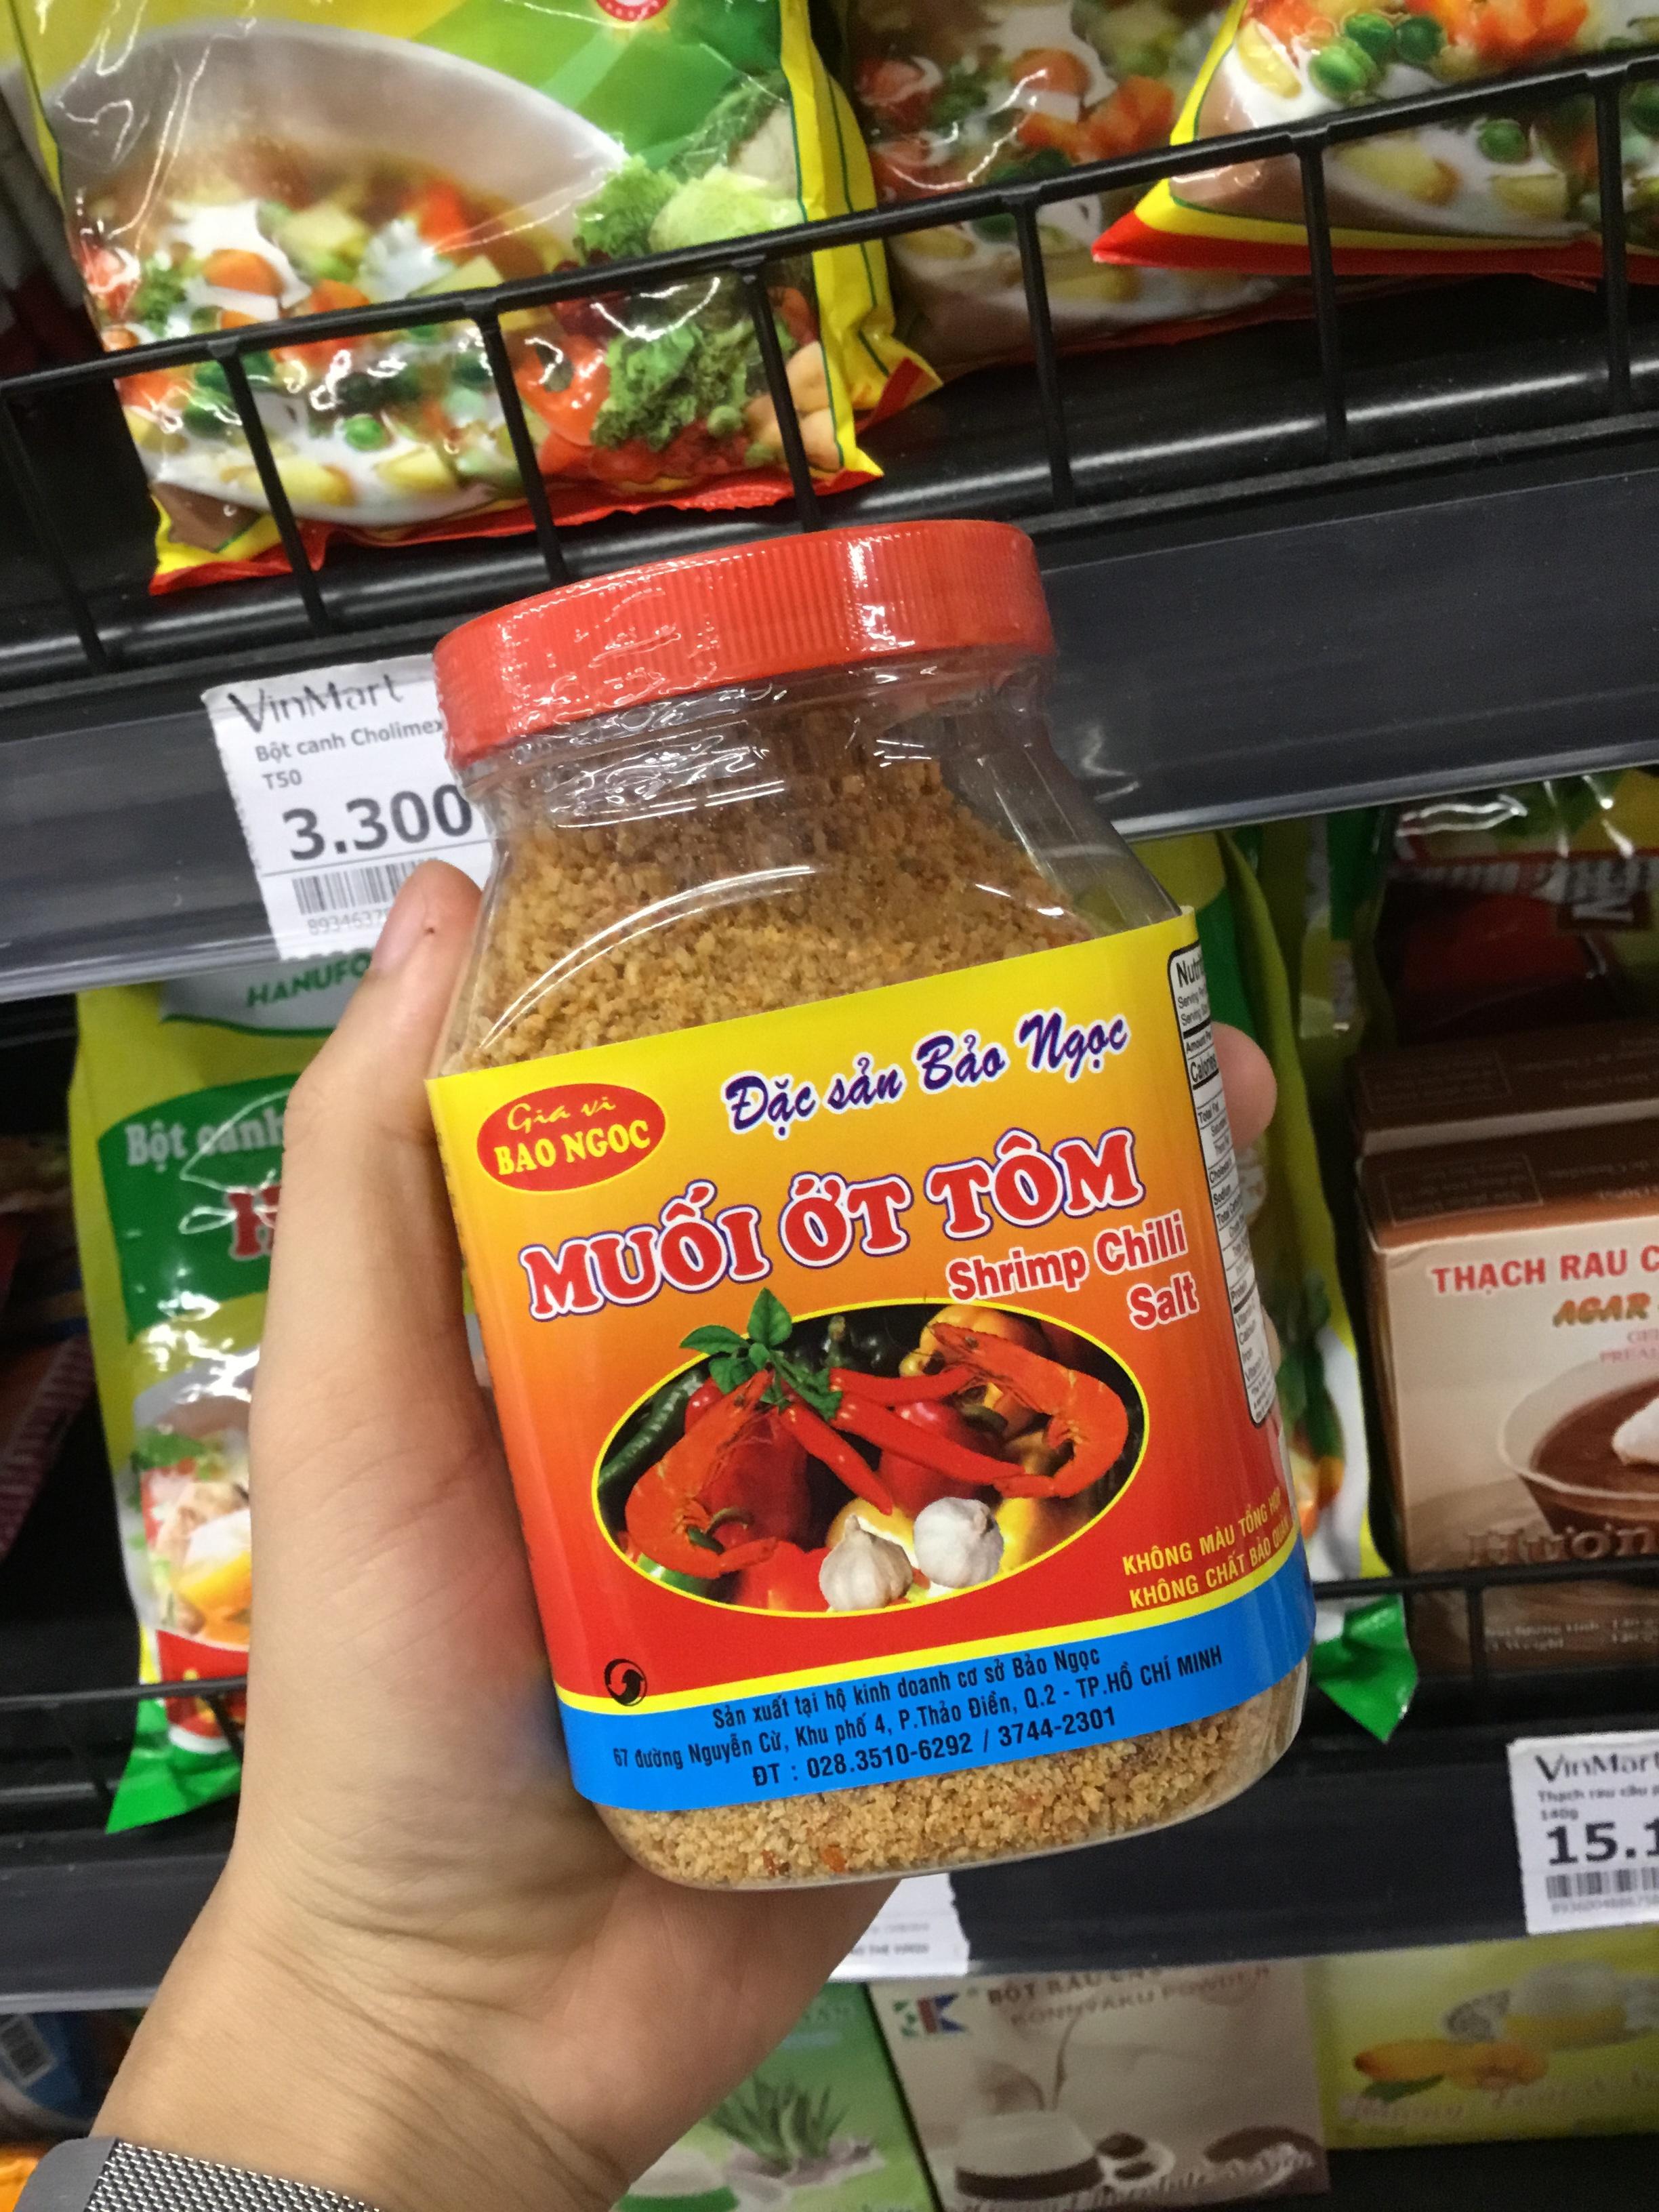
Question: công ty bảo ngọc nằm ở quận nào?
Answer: quận 2